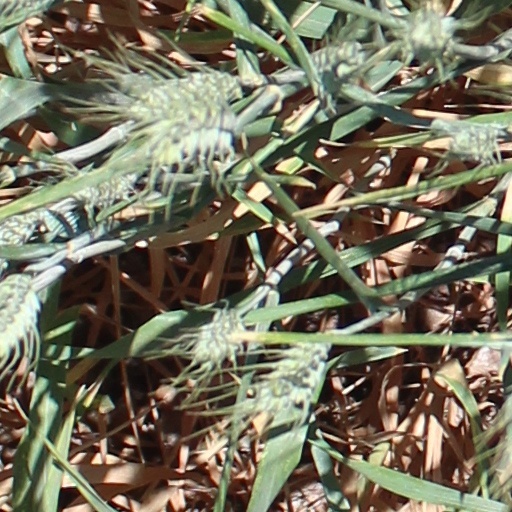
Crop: wheat